Joseph Pott

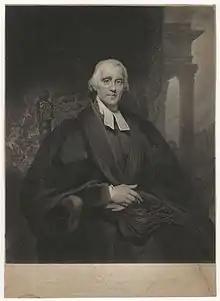
Joseph Holden Pott, 1843 mezzotint by John Porter, after William Owen.

He was one of the nine children of Percivall Pott, the eminent surgeon, and Sarah Cruttenden, and was born in his father's house near St. Bartholomew's Hospital. He was educated at Eton College, and sent at an early age to St John's College, Cambridge. He graduated B.A. in 1780, and proceeded M.A. in 1783. Taking holy orders, he was collated by Bishop Thomas Thurlow to the prebend of Welton-Brinkhall in Lincoln Cathedral, 17 March 1785. In 1787 he became rector of St Olave, Old Jewry with St Martin, Ironmonger Lane. He was appointed archdeacon of St Albans on 8 January 1789.